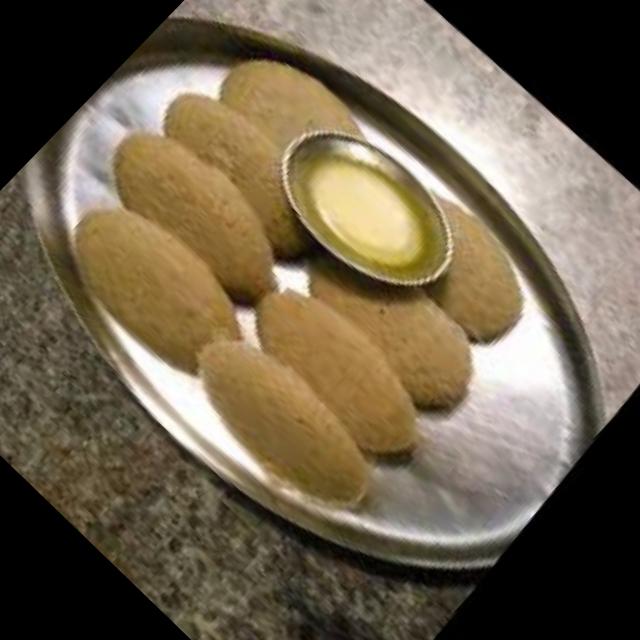
Dish: idli